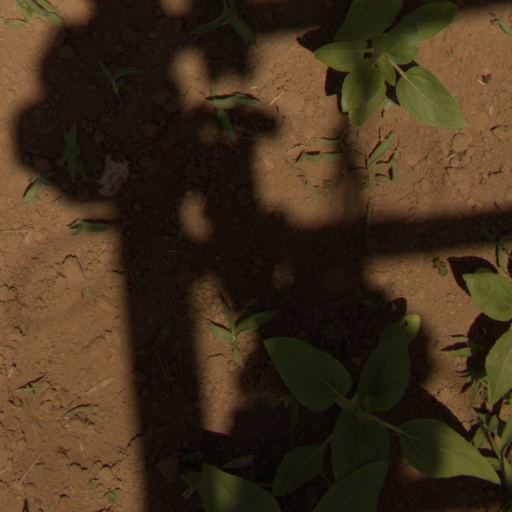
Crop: Jerusalem artichoke